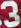
Number: 3